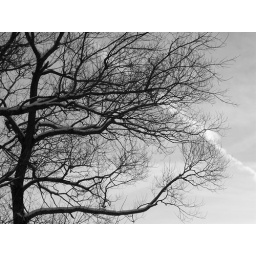
A jet plane trail behind a tree in black and white.